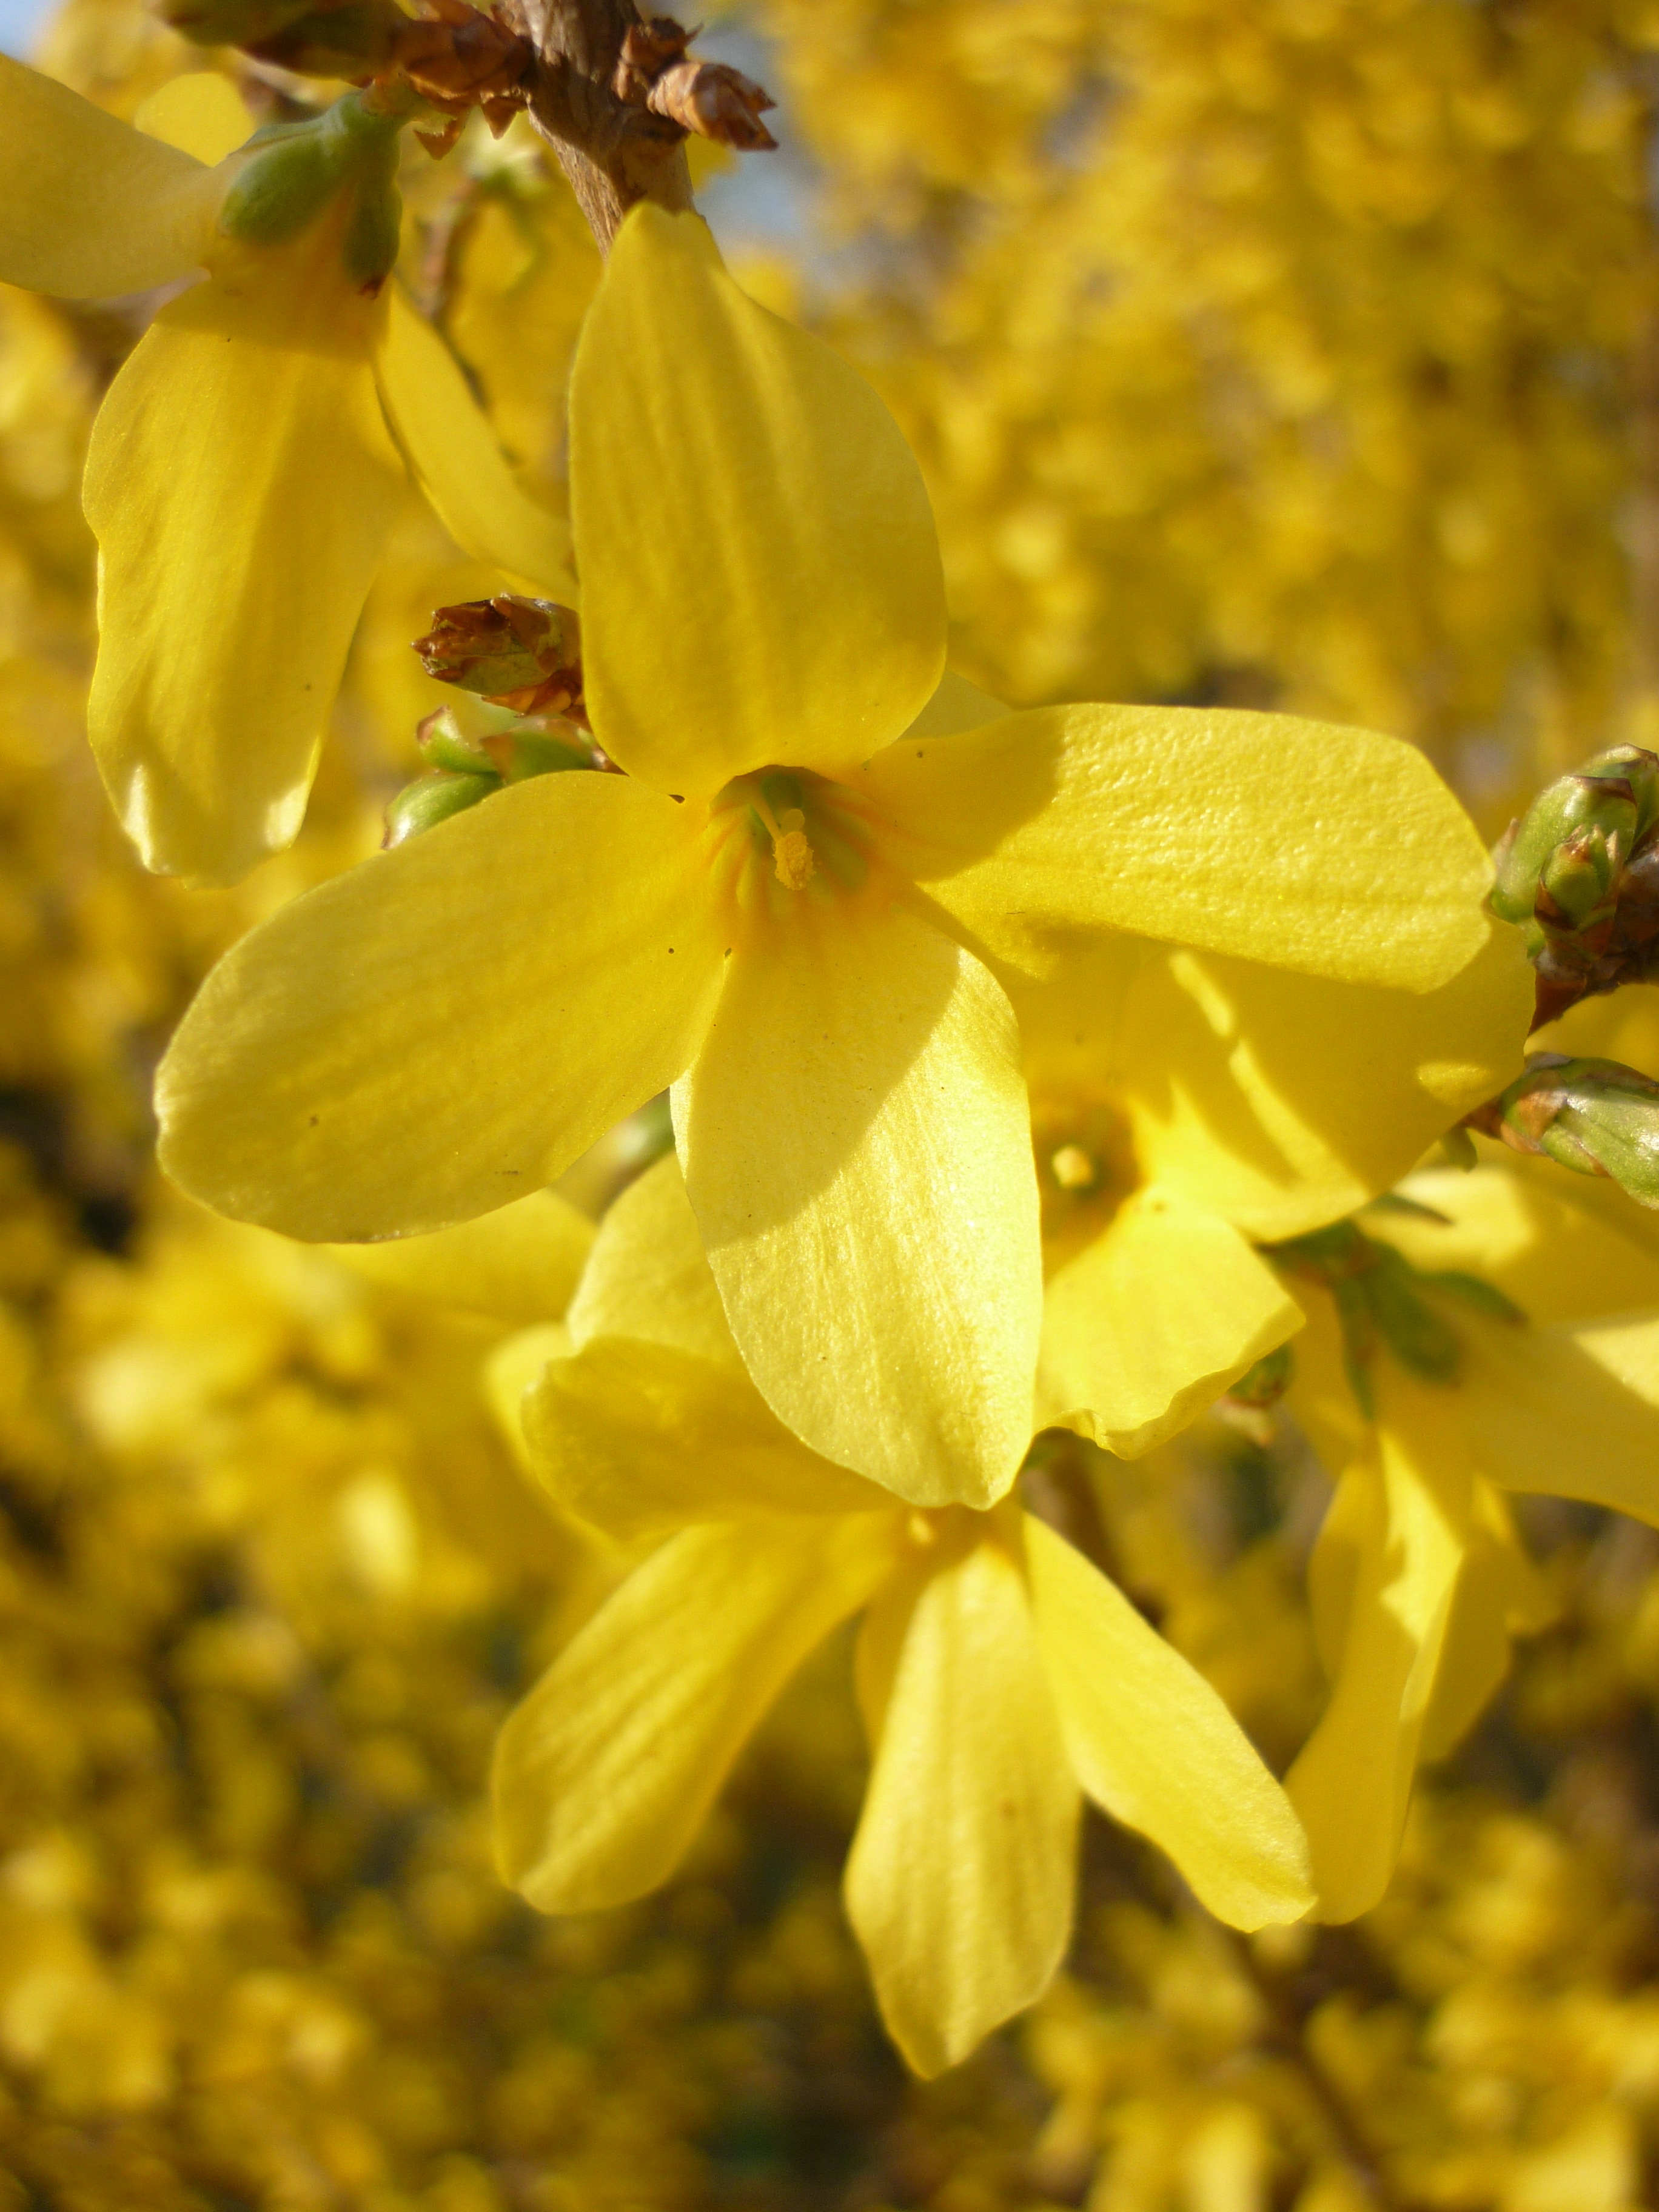
blossom, plant, sunlight, flower, petal, bloom, pollen, spring, produce, botany, yellow, flora, wildflower, shrub, goldenrod, macro photography, flowering plant, land plant